Cargolink

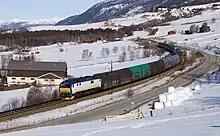
Cargolink autorack train on the Dovre Line

Ofotbanen lost their license from the Norwegian Railway Inspectorate on 7 October 2008. This was because Ofotbanen had not documented necessary accounts for 2007, nor provided evidence of necessary liquidity. On 24 October, the company was declared bankrupt. Rail Management subsequently established the new company Ofotbanen Drift, and stated that the cause of the bankruptcy was that Autolink had not let them make a private placement of NOK 10 million.